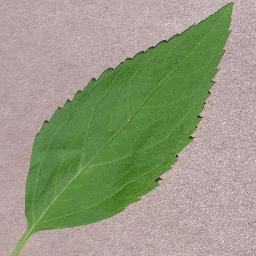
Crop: cherry
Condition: (including_sour)_healthy